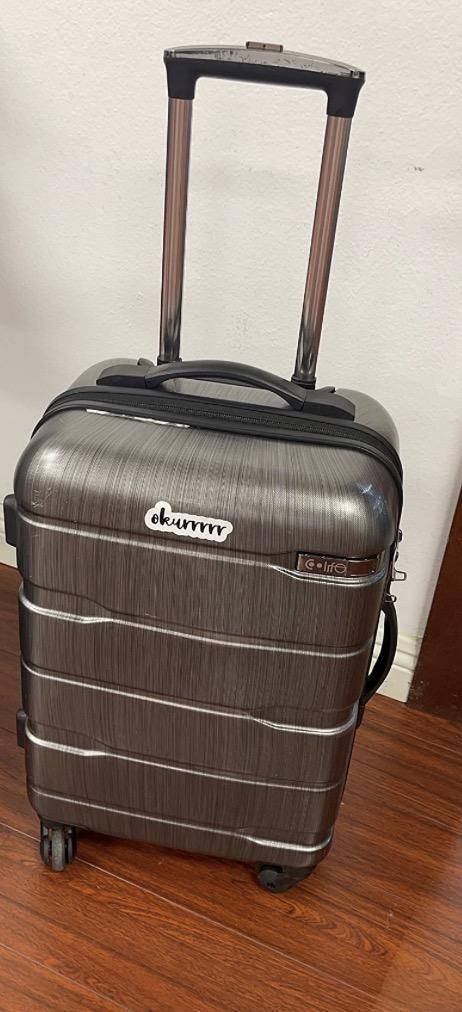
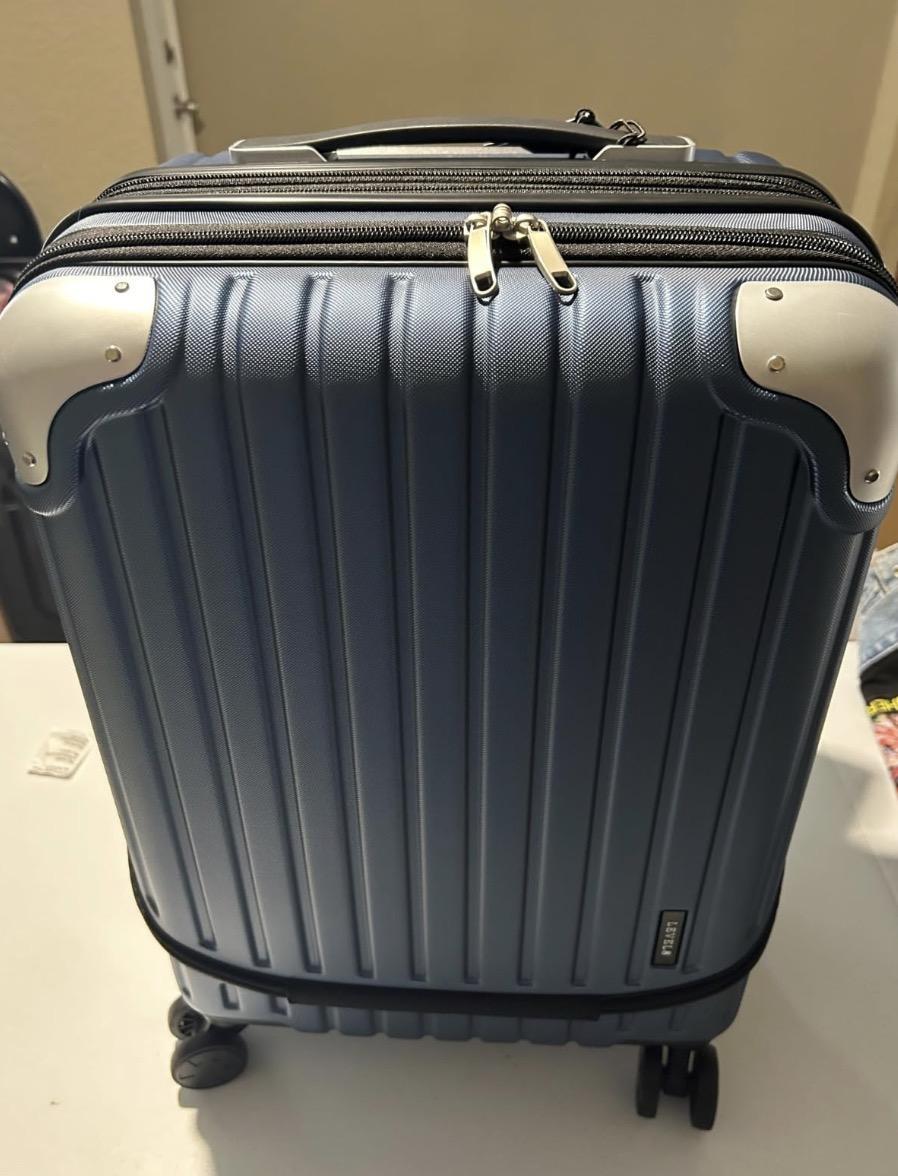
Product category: items_tea
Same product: no